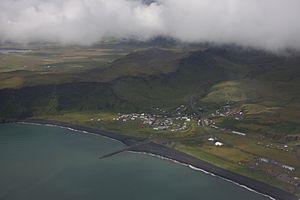
La Reynisfjall est une montagne d'Islande située à l'extrême Sud du pays. Dominant la ville de Vík í Mýrdal, elle s'avance dans l'océan Atlantique et se prolonge par les Reynisdrangar, une série de stacks.